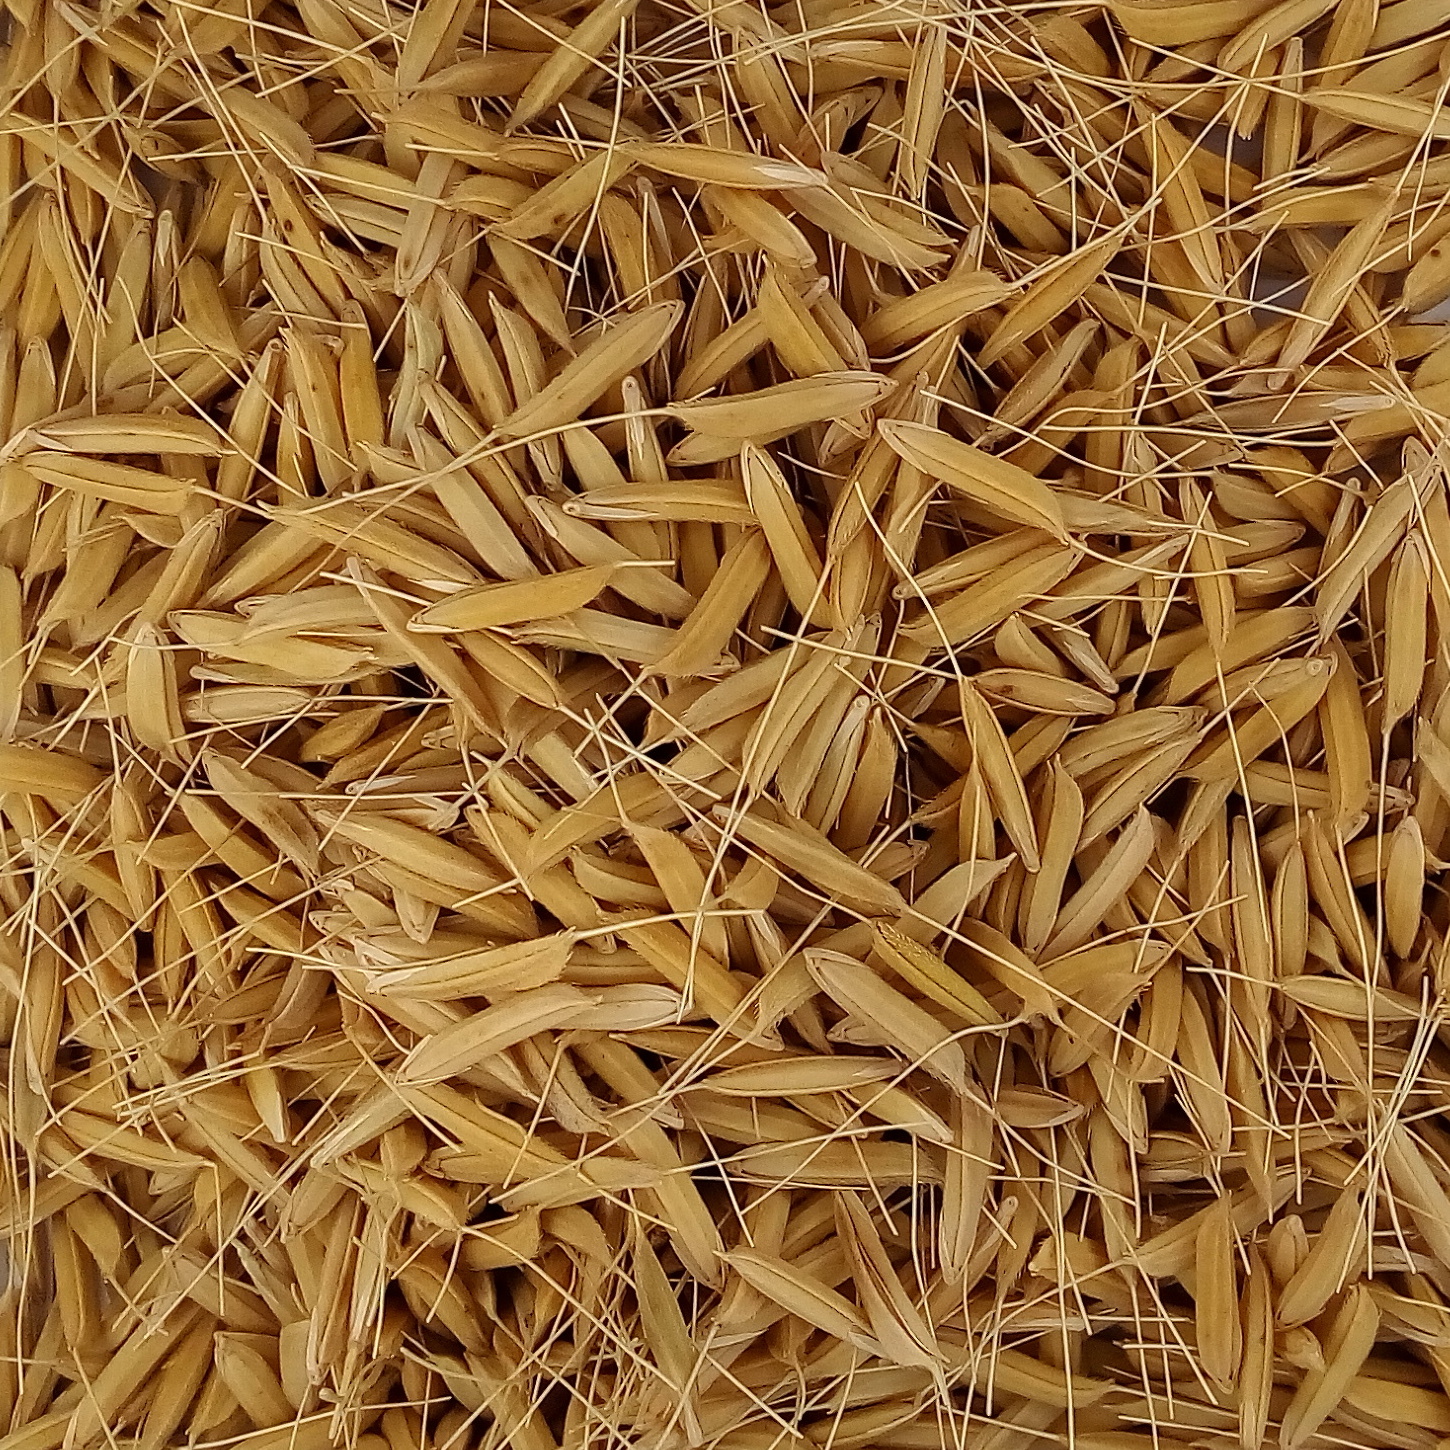
Rice seed variety: 1637